Steeleye Span

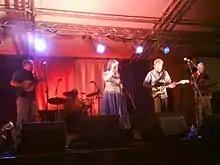
Steeleye Span, Spanfest, 2008

A revitalised lineup consisting of Prior, Kemp, Knight, Genockey and newcomer Ken Nicol released the album "They Called Her Babylon" early in 2004, to considerable acclaim. The band extensively toured the UK, Europe and Australia, and their relatively prolific output continued with the release of the Christmas album "Winter" later the same year, as the band ended a busy year of touring with a gala performance in London's Palladium theatre. In 2005, Steeleye Span were awarded the Good Tradition Award at the BBC Radio 2 Folk Awards, while the 2005 book, "Electric Folk" by Britta Sweers devotes much space to the band.